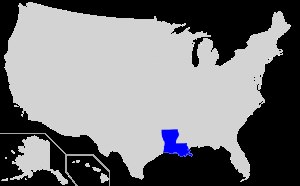
Cajun (etnisk)
Udbredelsen af cajun-befolkningen i USA.
Cajun er en etnisk betegnelse for den fransktalende befolkning i staten Louisiana i USA. De stammer fra de franske kolonister, der i 1755 blev fordrevet af briterne fra den franske koloni Acadia i New Brunswick, Nova Scotia og Newfoundland, der nu hører under Canada. Mange slog sig ned i den sydlige del af den franske koloni Louisiana. Der blev snart blandet op med de tidligere indvandrede fransktalene indbyggere.